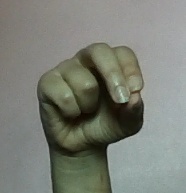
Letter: gaaf